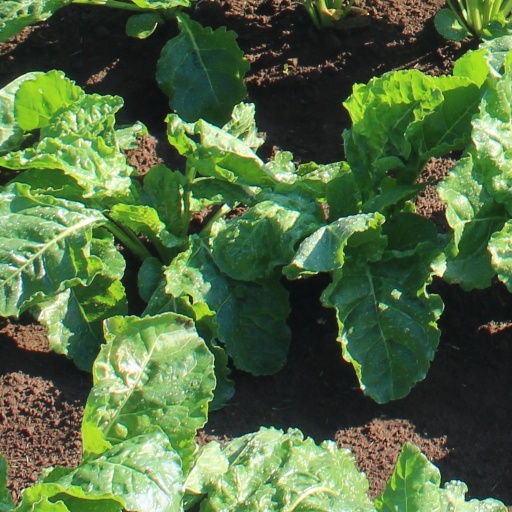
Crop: sugar beet